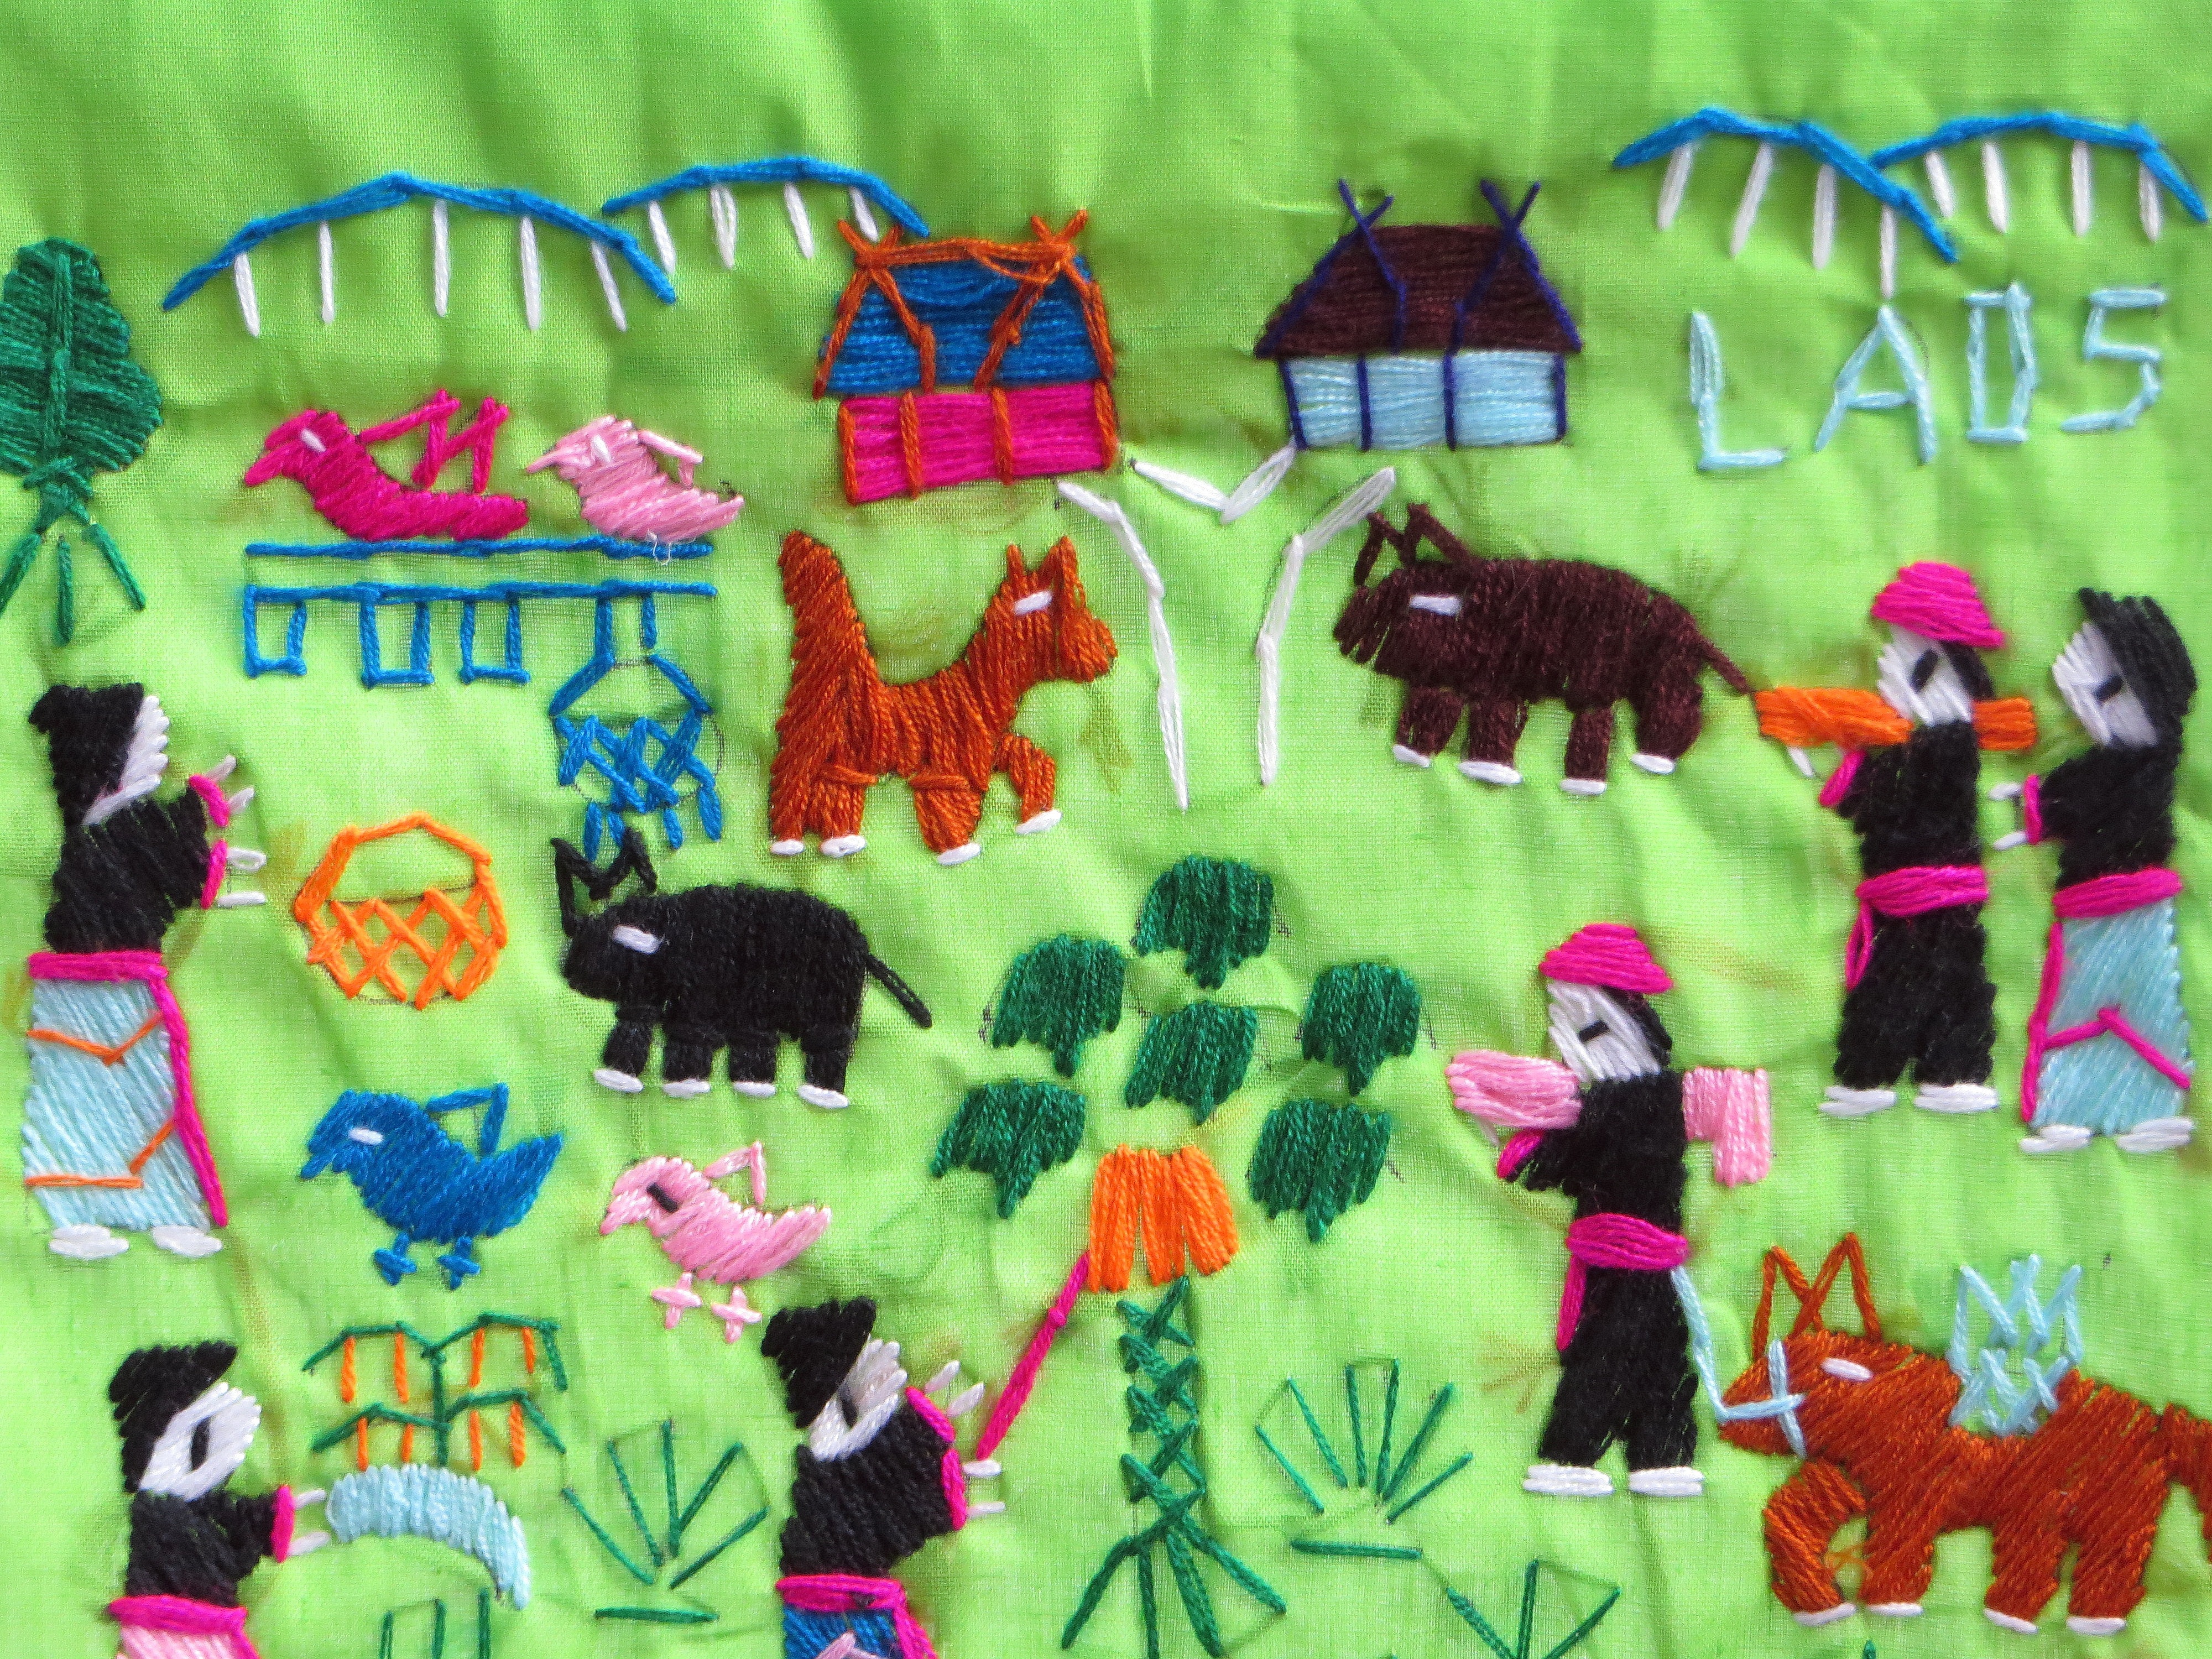
pattern, toy, textile, art, collage, laos, embroidery, folk art, child art, silk industry, local stories